German occupation of Belgium during World War I

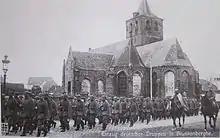
German troops marching through Blankenberge in 1914

Following its independence in 1830, Belgium had been obliged to remain neutral in perpetuity by an 1839 treaty as part of a guarantee for its independence. Before the war, Belgium was a constitutional monarchy and was noted for being one of the most industrialised countries in the world. On 4 August 1914, the German army invaded Belgium just days after presenting an ultimatum to the Belgian government to allow free passage of German troops across its borders. The German army advanced rapidly into Belgium, besieging and capturing the fortified cities of Liège, Namur and Antwerp and pushing the 200,000-strong Belgian army, supported by their French and British allies, to the far west. Large numbers of refugees also fled to neighbouring countries. In October 1914, the German advance was finally stopped near the French border by a Belgian force at the Yser and by a combined Franco-British force at the Marne. As a result, the front line stabilised with most of Belgium already under German control. In the absence of any decisive offensive, most of Belgium remained under German control until the end of the war.